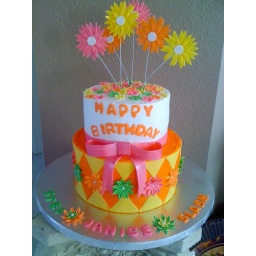
All white cake with raspberry jam and vanilla buttercream filling. Covered in buttercream and decorated with fondant/ gumpaste accents.